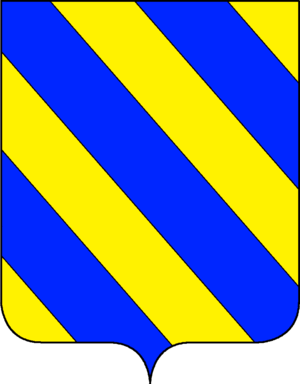
La famille Contarini est une famille patricienne de Venise, qui a fourni huit doges à la république, et compte parmi ses membres des procurateur de Saint-Marc, des généraux, des ambassadeurs, des cardinaux et des gens de lettres.
Francesco Contarini est le 95ᵉ doge de Venise, élu en 1623 son dogat dure jusqu'en 1624.
Alvise Contarini est le 106ᵉ doge de Venise élu en 1676, son dogat dure jusqu'en 1683.
Carlo Contarini est le 100ᵉ doge de Venise élu en 1655, son dogat dure jusqu'en 1656.